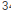
Number: 3